History of UC Sampdoria

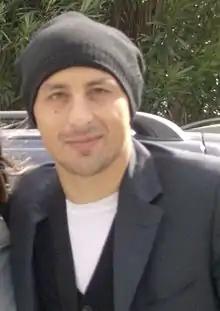
Angelo Palombo, one of Sampdoria's flagship players in the early 21st century, scored 15 goals in 459 appearances between 2002 and 2017.

The 1962-1963 season, marked by the arrival of Jorge Toro, was notable for the exit from the Fairs Cup, following a 6-0 defeat to the Hungarian side Ferencvaros. Sampdoria did no better in the league. The 2-1 defeat against Genoa, suffered on the fifth day, cost Lerici his job, who was replaced by the old "blucerchiata" icon Ocwirk, sent away in 1961 because of misunderstandings with the president. Mathematical salvation, which was achieved a few days before the end of the championship, was achieved mainly thanks to the good scoring streaks of Cucchiaroni and the Brazilian “China” Da Silva, the latter the author of thirteen goals. On the other hand, Brighenti was unable to even come close to the great results of the year before: only eight goals were scored by the Modenese footballer. As a result, the South American turned out to be the only positive note of the season, while Toro, referred to at the beginning as the team's extra man, scored only three goals (including two on penalties): in the end, he moved to Modena, where he stayed for seven years. Meanwhile, the performance of Sampdoria's youngsters, who won the Viareggio Tournament, was excellent.